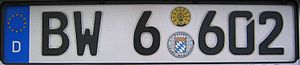
Wasser- und Schifffahrtsverwaltung des Bundes
Nummerplade for tjenestevogn fra WSW
Wasserstrassen- und Schifffahrtsverwaltung des Bundes er den nationale tyske forvaltningsenhed, med ansvar for de indenlandske vandveje. Forvaltningen er underlagt Bundesministerium für Verkehr, Bau und Stadtentwicklung og det administrerer 7.350 km indenlandske vandveje.